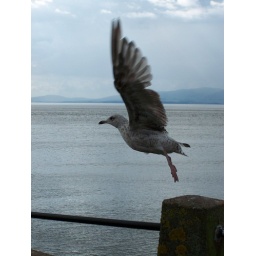
Seagull taking flight in to a gray sky